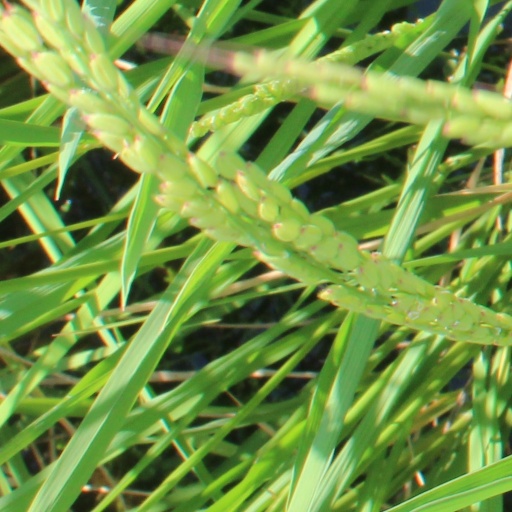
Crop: rice